Angus R. McDonald

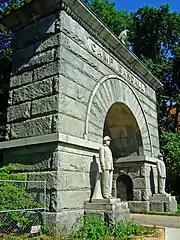
The Camp Randall memorial arch in Madison, Wisconsin, topped by a statue of the war eagle Old Abe.

During the Battle of Fort Blakeley, which was part of the Siege of Mobile, on 9 April 1865, Lieut. McDonald had drawn his sabre and was leading an advanced skirmish party in a successful human wave attack and the storming of a Confederate earthenwork fortification, when a Confederate States Army officer and twelve enlisted men launched a counterattack while screaming, "No quarter to the damned Yankees!" As the Confederate attackers opened fire and indiscriminately shot down both Yankees and surrendered Rebels alike, Lt. McDonald first defended himself with his sword and killed two of the Confederate assailants, and then fell with a bullet through his thigh. He was then repeatedly bayoneted by a Confederate soldier until Sgt. Daniel B. Moore of Company E, who had also been wounded by a Confederate bayonet, picked up a fallen Rebel soldier's musket and shot Lt. McDonald's attacker dead. For this feat, Sgt. Daniel Moore was later awarded the Medal of Honor. After a 15-minute long engagement, the regimental standard of the 11th Wisconsin Regiment was planted atop the captured Fort. The other Confederate fortifications then under Union attack, however, took much longer to fall.